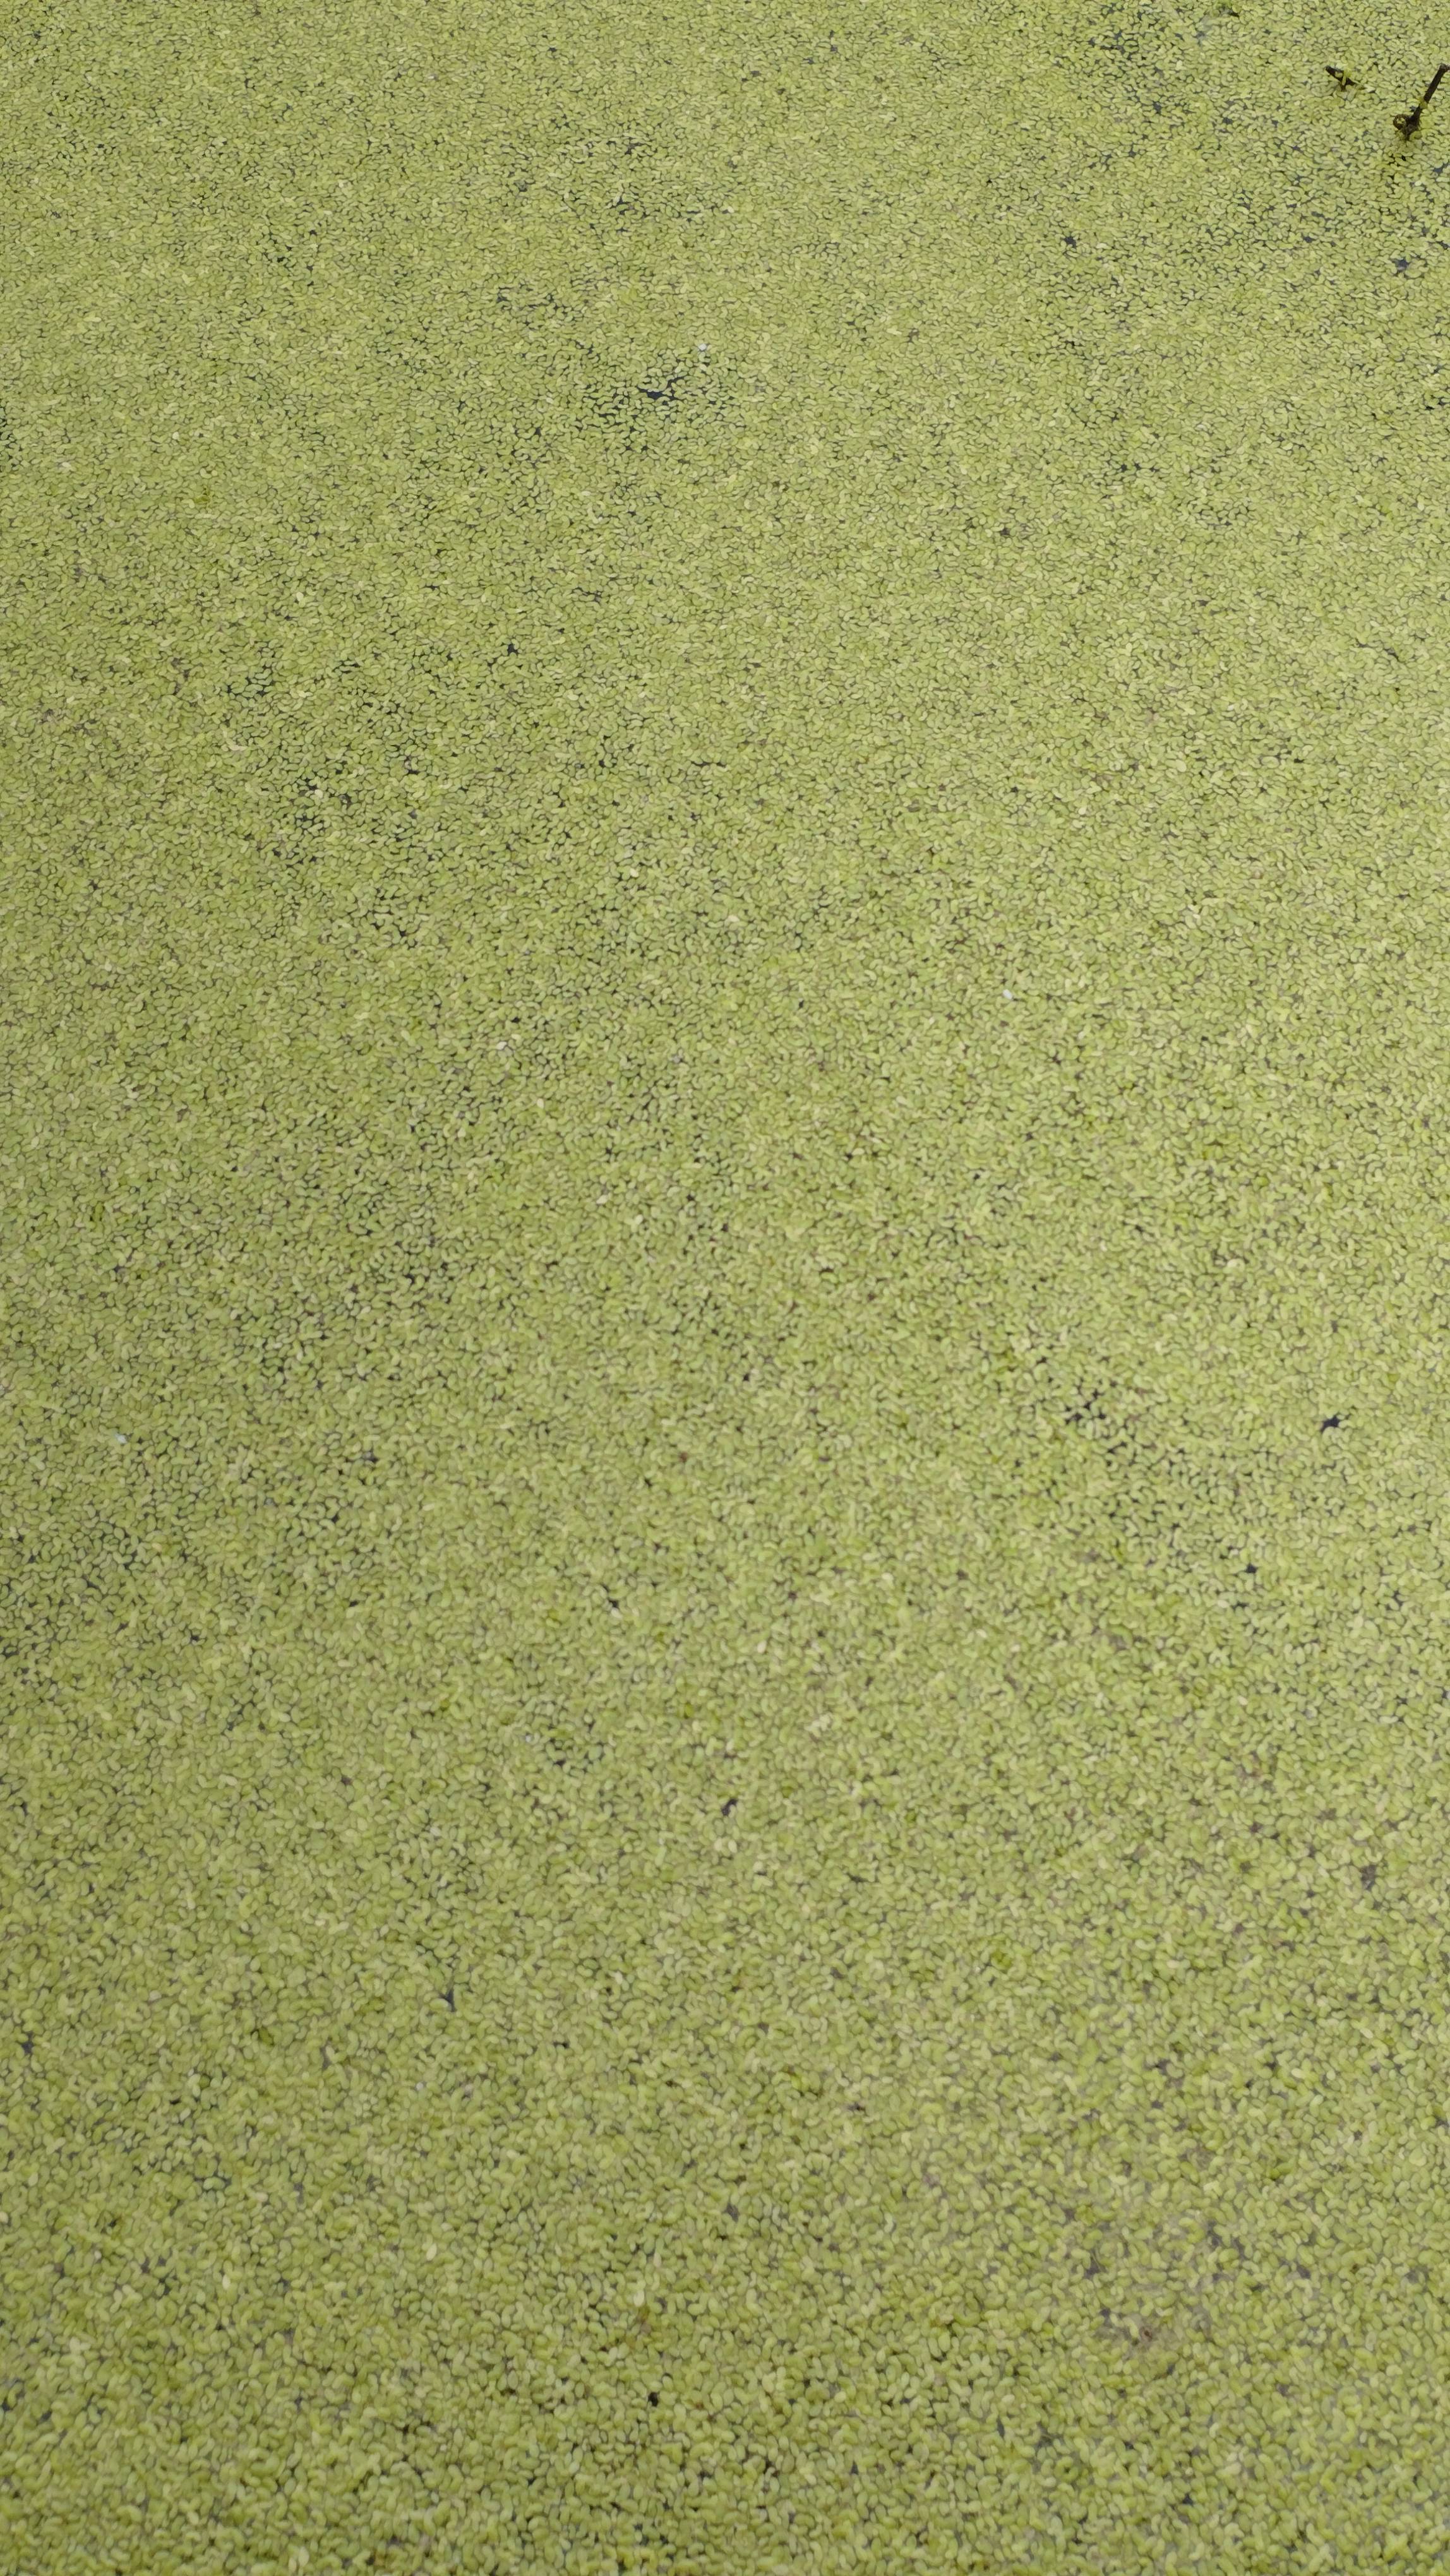
Species: Common Duckweeds (Lemna minor)